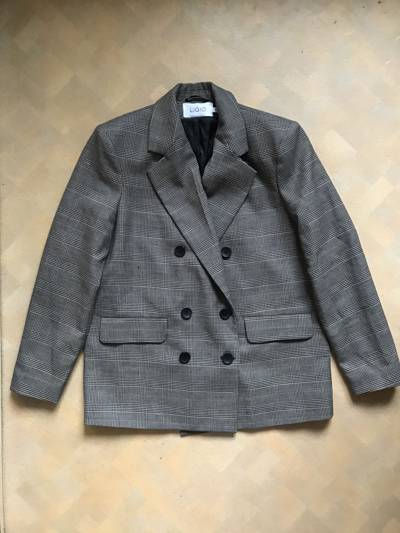
Waste category: clothes